Paul DiPasquale

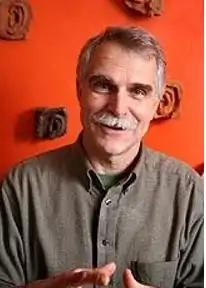
Paul DiPasquale at his exhibition "Ears" at art6 in Richmond

Paul DiPasquale is a sculptor living and working in Richmond, Virginia. He has designed several public sculptures in Virginia, including the Arthur Ashe Monument on Richmond's Monument Avenue and "King Neptune" on Virginia Beach's boardwalk.